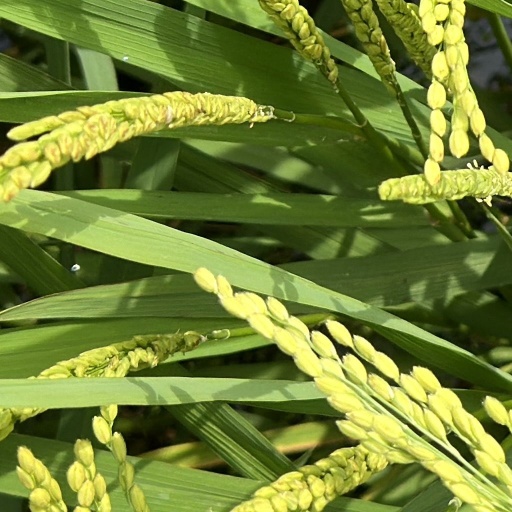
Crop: rice